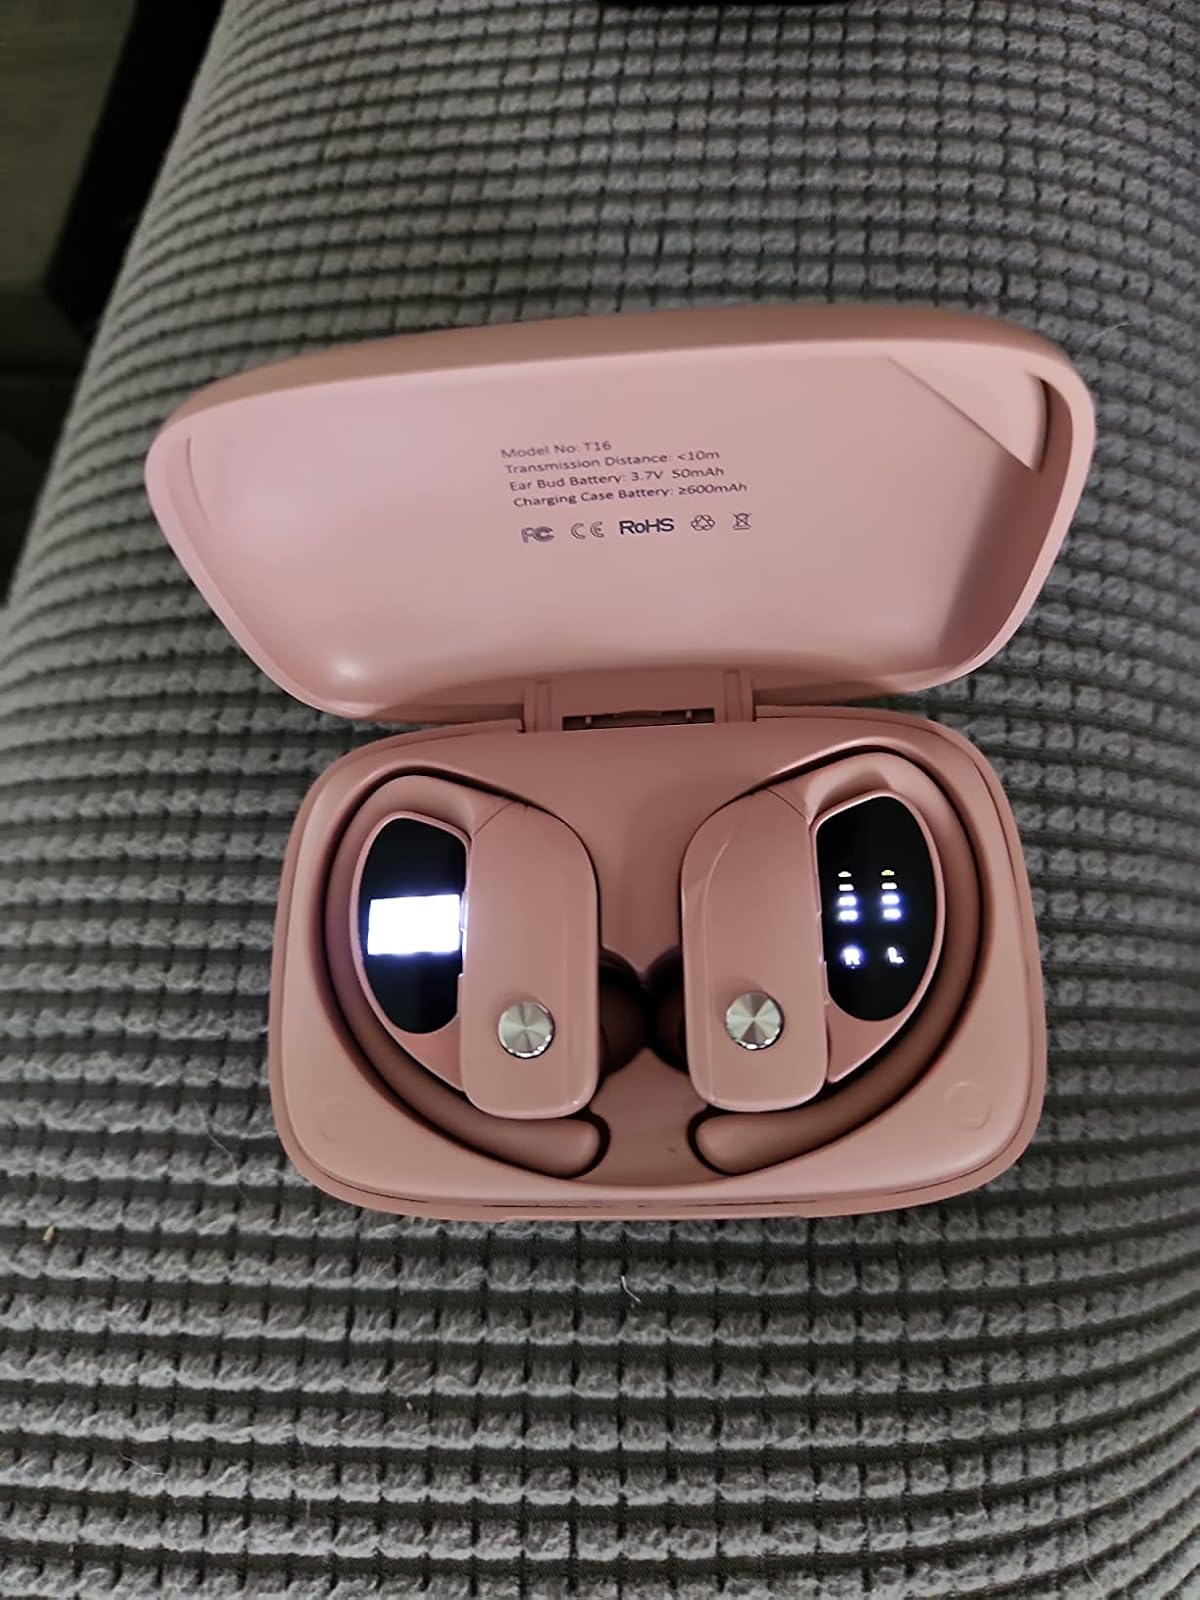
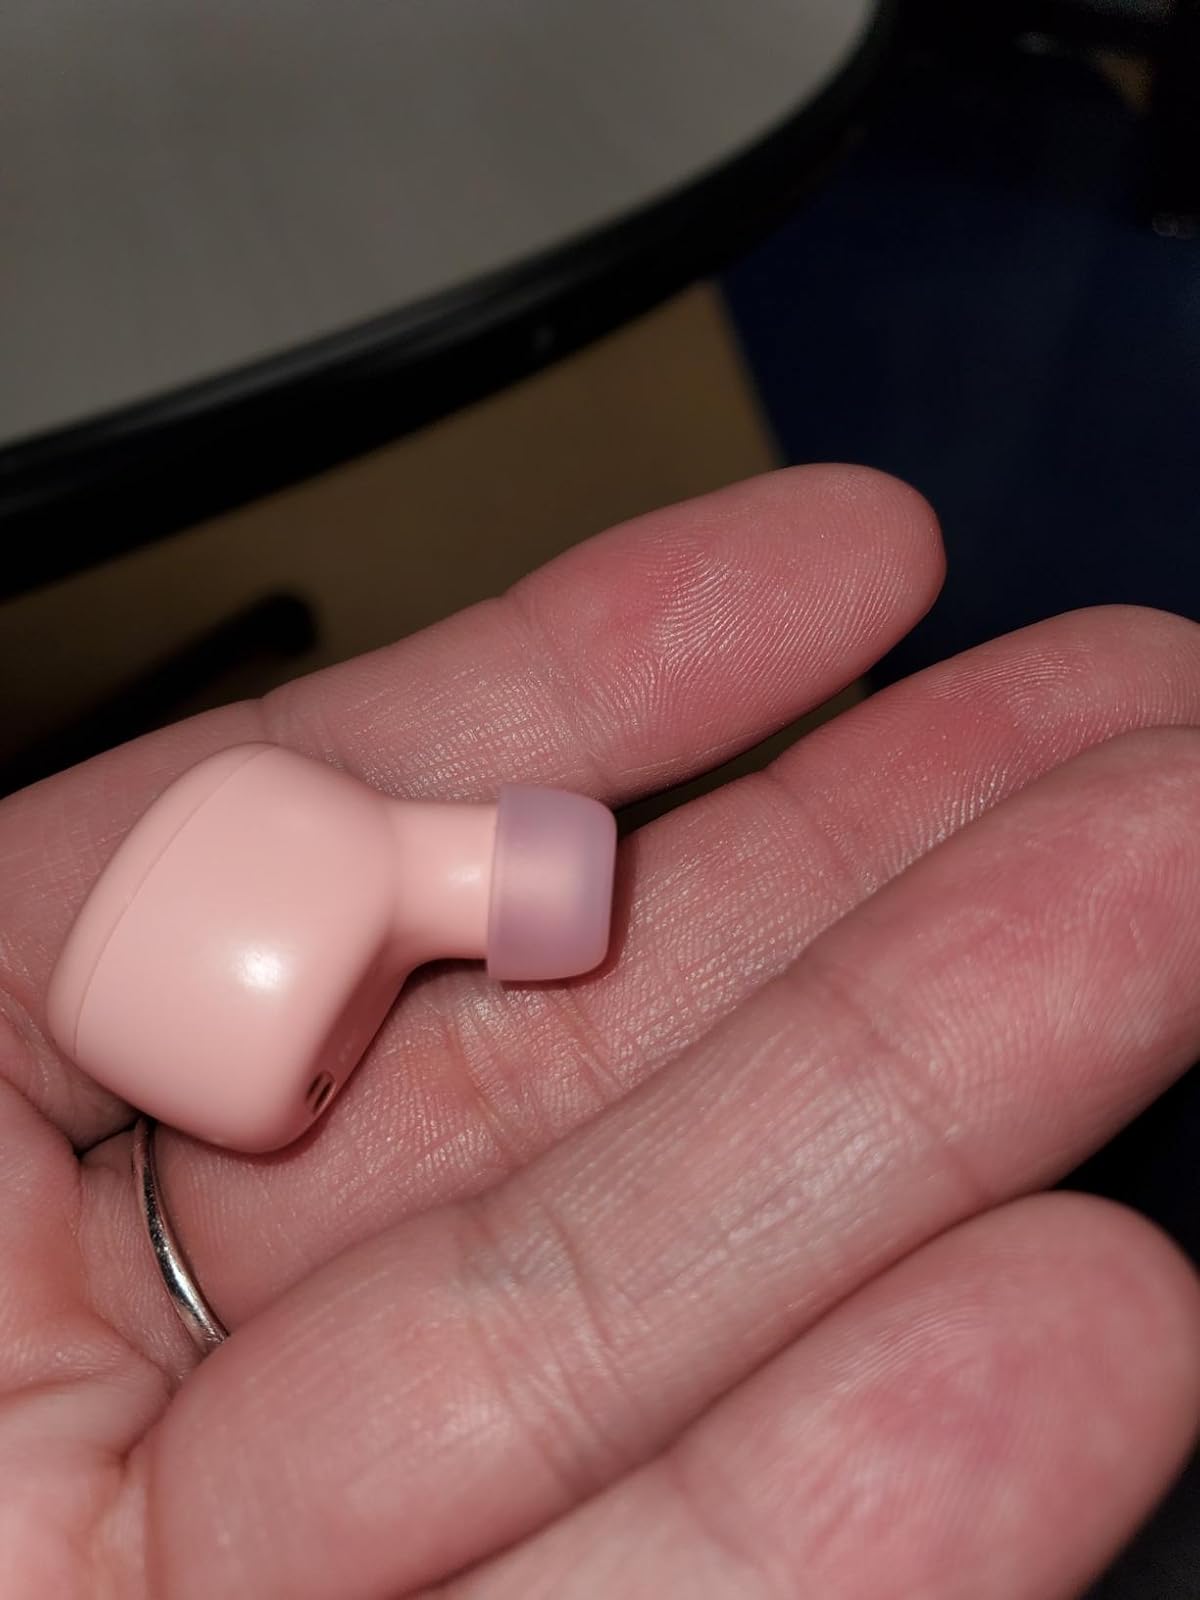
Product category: earbuds
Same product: no